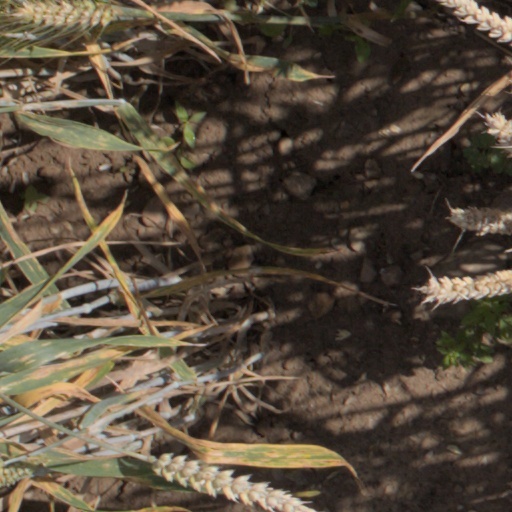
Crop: wheat